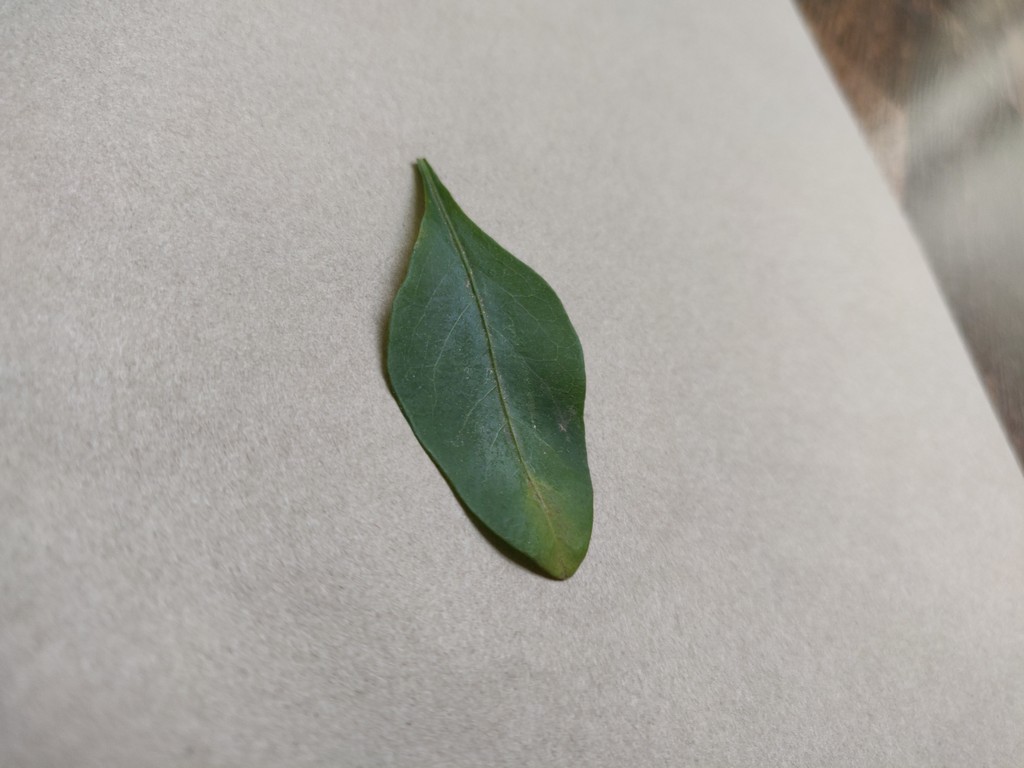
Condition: Unhealthy
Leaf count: single
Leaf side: front